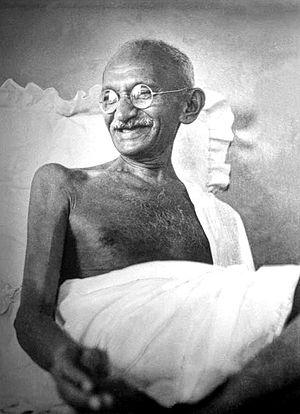
La désobéissance civile est le refus assumé et public de se soumettre à une loi, un règlement, une organisation ou un pouvoir jugé inique par ceux qui le contestent, tout en faisant de ce refus une arme de combat pacifique. Le terme fut créé par l'américain Henry David Thoreau dans son essai La Désobéissance civile, publié en 1849, à la suite de son refus de payer une taxe destinée à financer la guerre contre le Mexique. Si la désobéissance civile est une forme de révolte ou de résistance, elle se distingue pourtant de la révolte au sens classique. La révolte classique oppose la violence à la violence. La désobéissance civile est plus subtile refuse d'être complice d'un pouvoir jugé illégitime et de nourrir ce pouvoir par sa propre coopération. Le principe même du pouvoir politique pourrait rendre possible l'efficacité de cette action.
L'écrivain et romancier Bernard Clavel publie successivement au début des années 1970, Le Silence des armes puis deux autres ouvrages, Lettre à un képi blanc, réponse à ses détracteurs, et Le Massacre des innocents, fruit de son combat en faveur des enfants victimes de la guerre ou de mauvais traitements. Ils vont traduire son engagement dans sa lutte contre la violence, la haine et la guerre, lutte qu'il continuera à mener tout au long de sa vie.